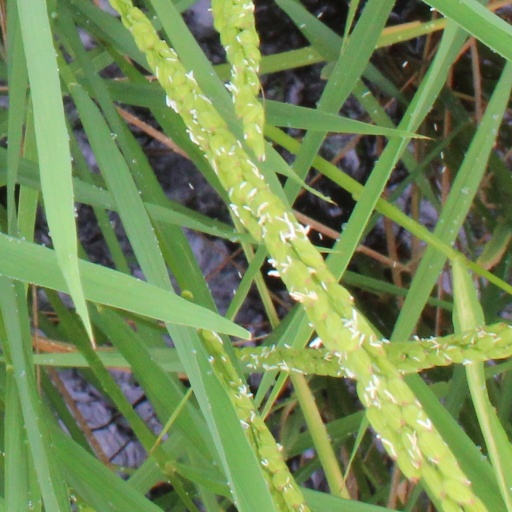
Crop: rice